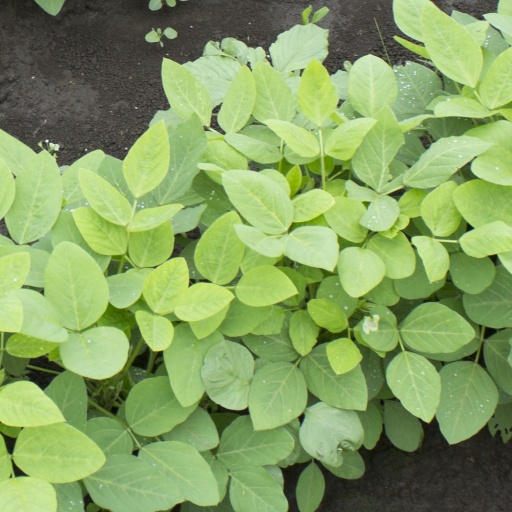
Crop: soybean